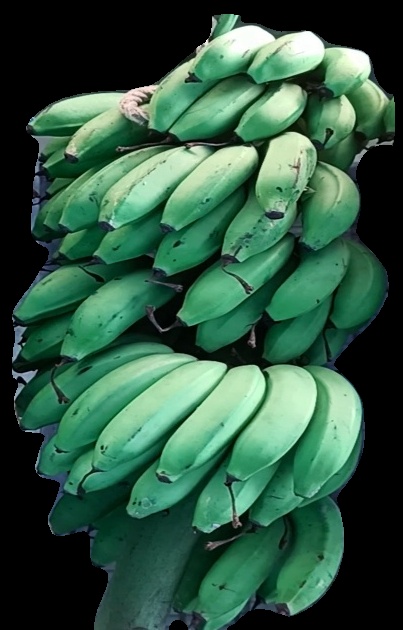
Variety: rasbale
Grade: grade2